Pakistan Muslim League (N)

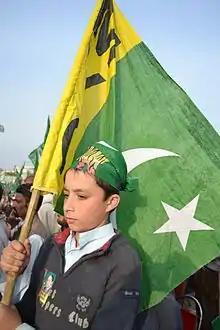
Young League Worker

The Pakistan Muslim League went into a political abyss after the death of Nurul Amin and during the PPP government of Prime Minister Zulfikar Ali Bhutto. It made a strong comeback in response to Bhutto's nationalisation program in the 1970s. Influential young activists, including Nawaz Sharif, Javed Hashmi, Zafar-ul-Haq, and Shujaat Hussain, ascended as the leaders of the party and started their political career through the Muslim League.